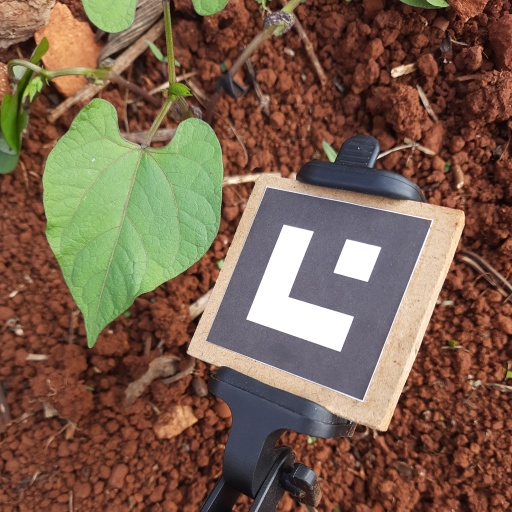
Observations: wavy surface, no eating holes, under cloudy sky